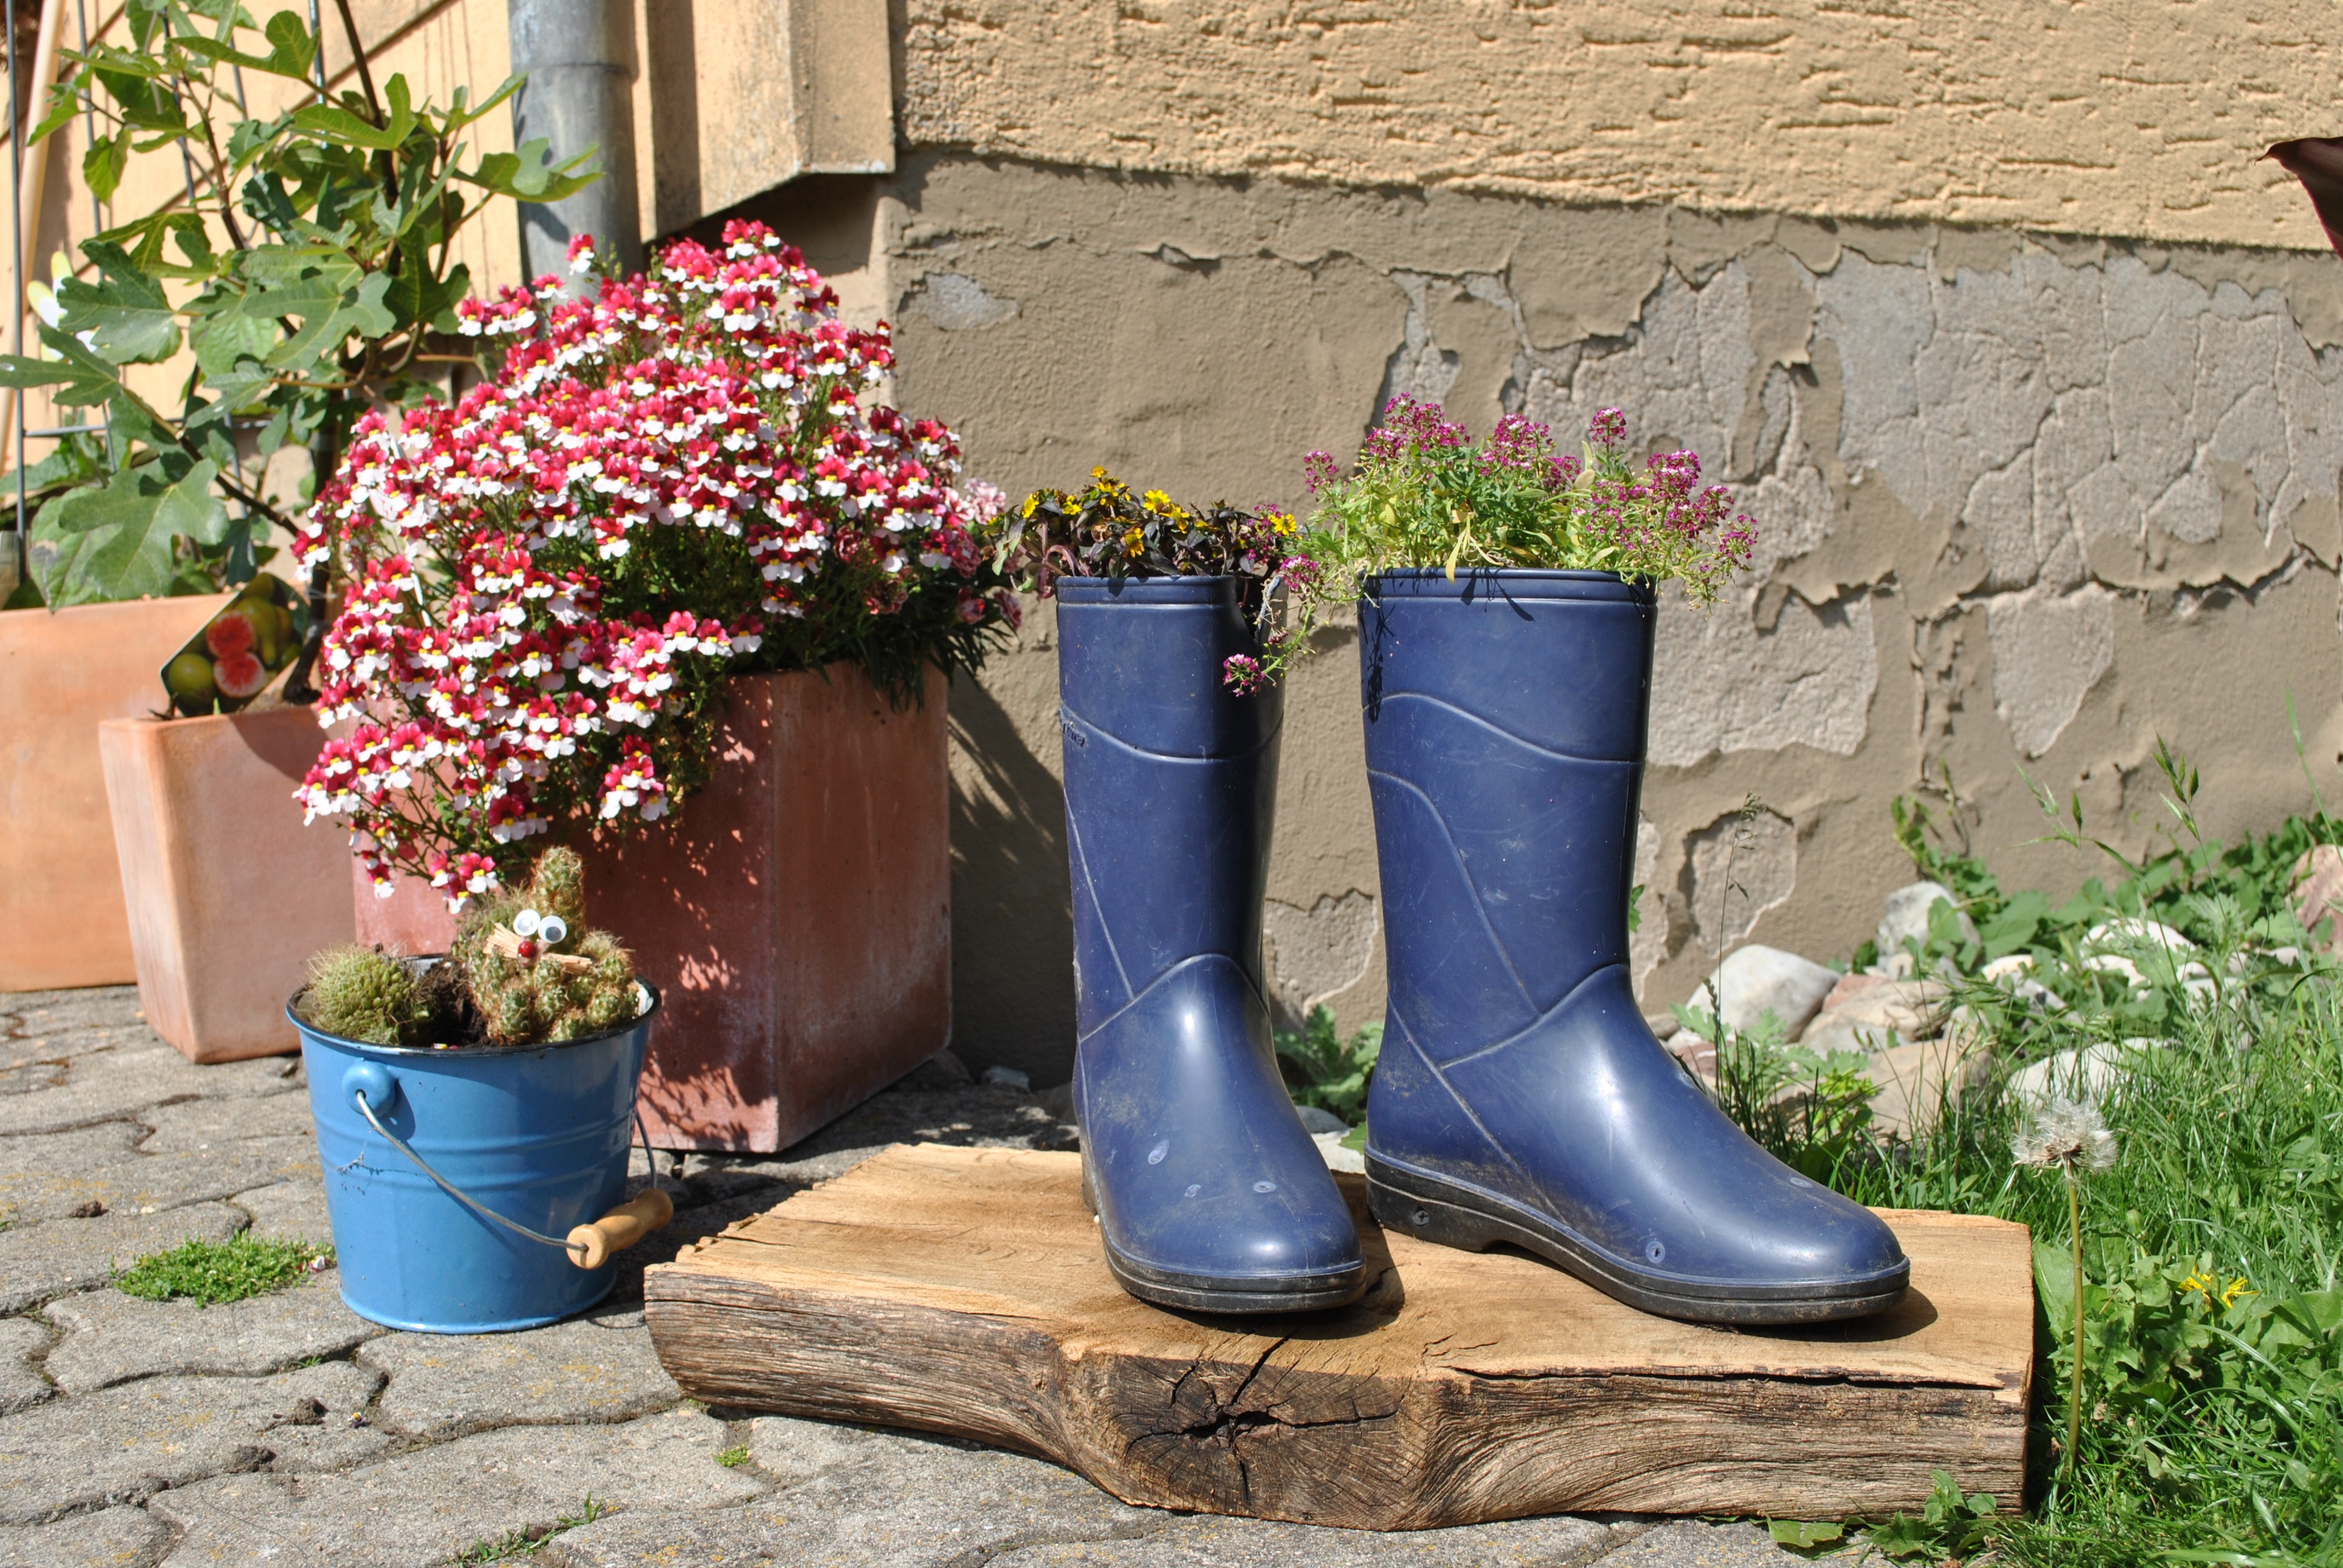
nature, shoe, lawn, flower, boot, spring, backyard, garden, flowers, footwear, pink flower, rubber boots, man made object, outdoor shoe